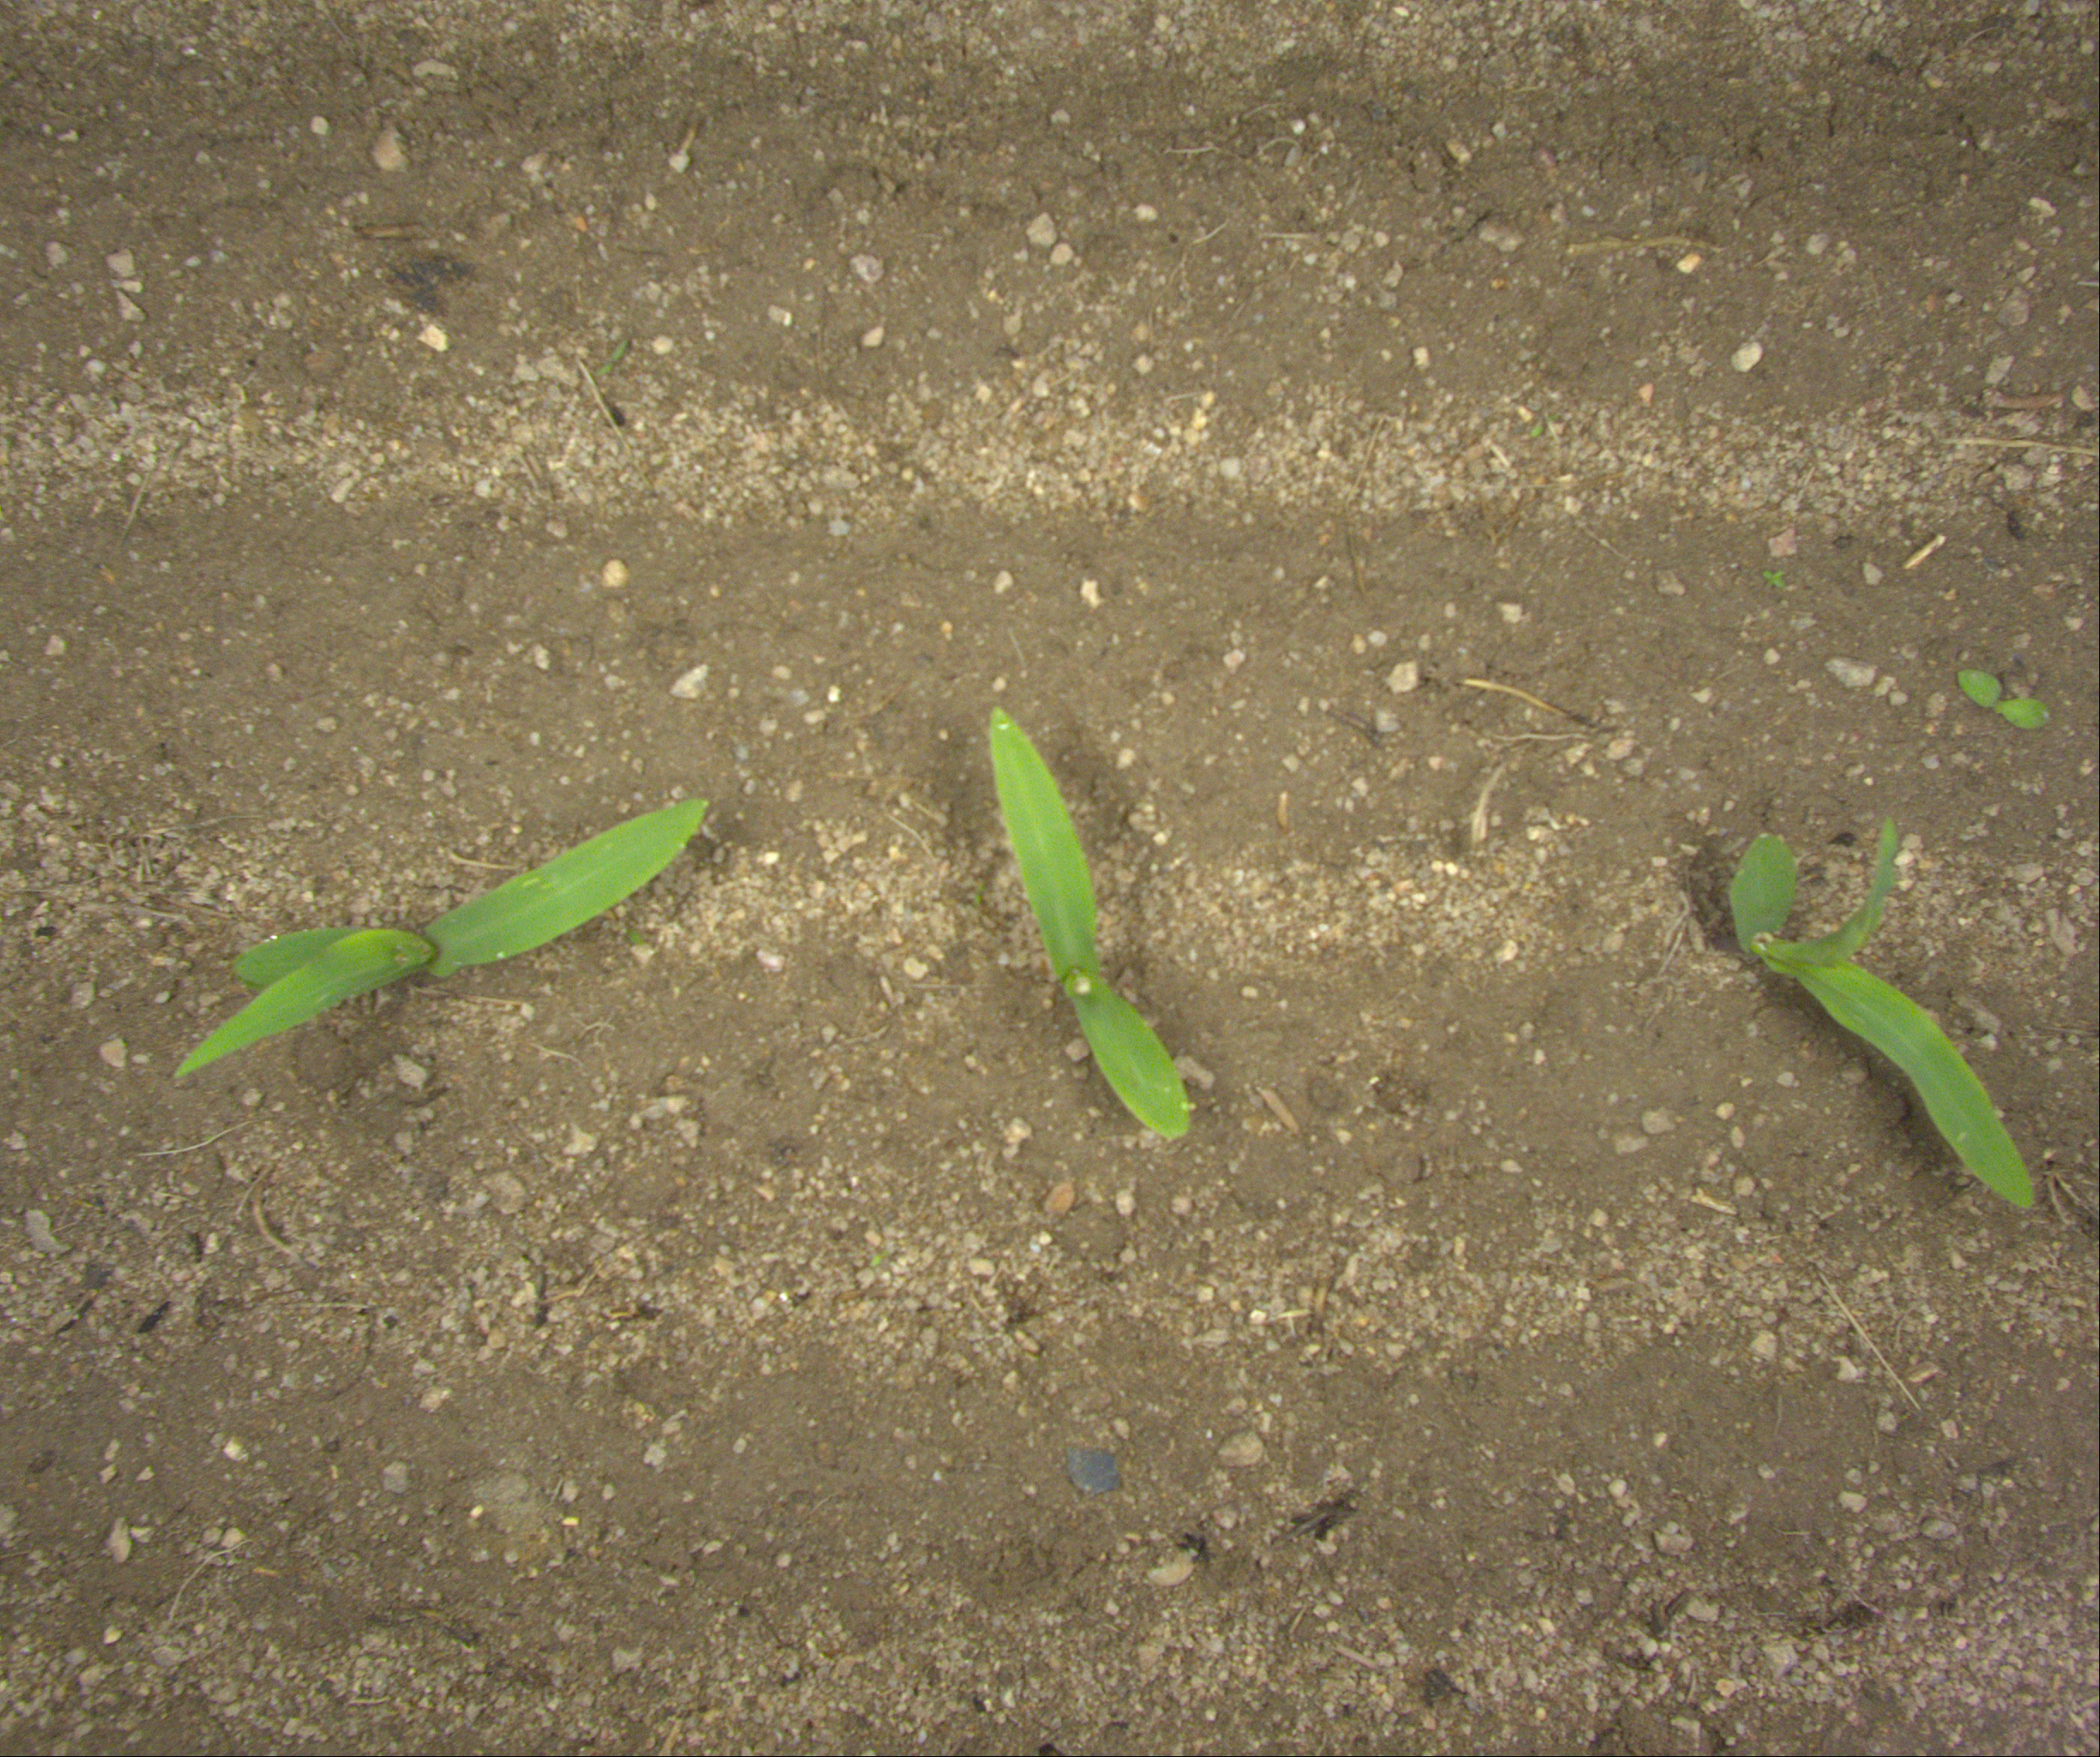
Crop: maize
Objects: maize, maize, maize, stem_maize, stem_maize, stem_maize